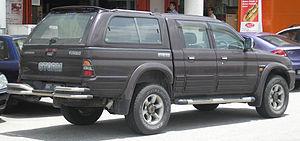
Le Mitsubishi L200 est un pick-up tout terrain, fabriqué par le constructeur automobile japonais Mitsubishi Motors.